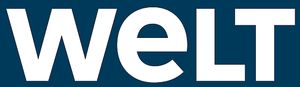
Welt est une chaîne de télévision privée allemande d'information et de documentaires. Elle appartient au groupe Axel Springer SE et a pour principale concurrente n-tv.